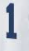
Number: 1